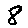
Label: 8